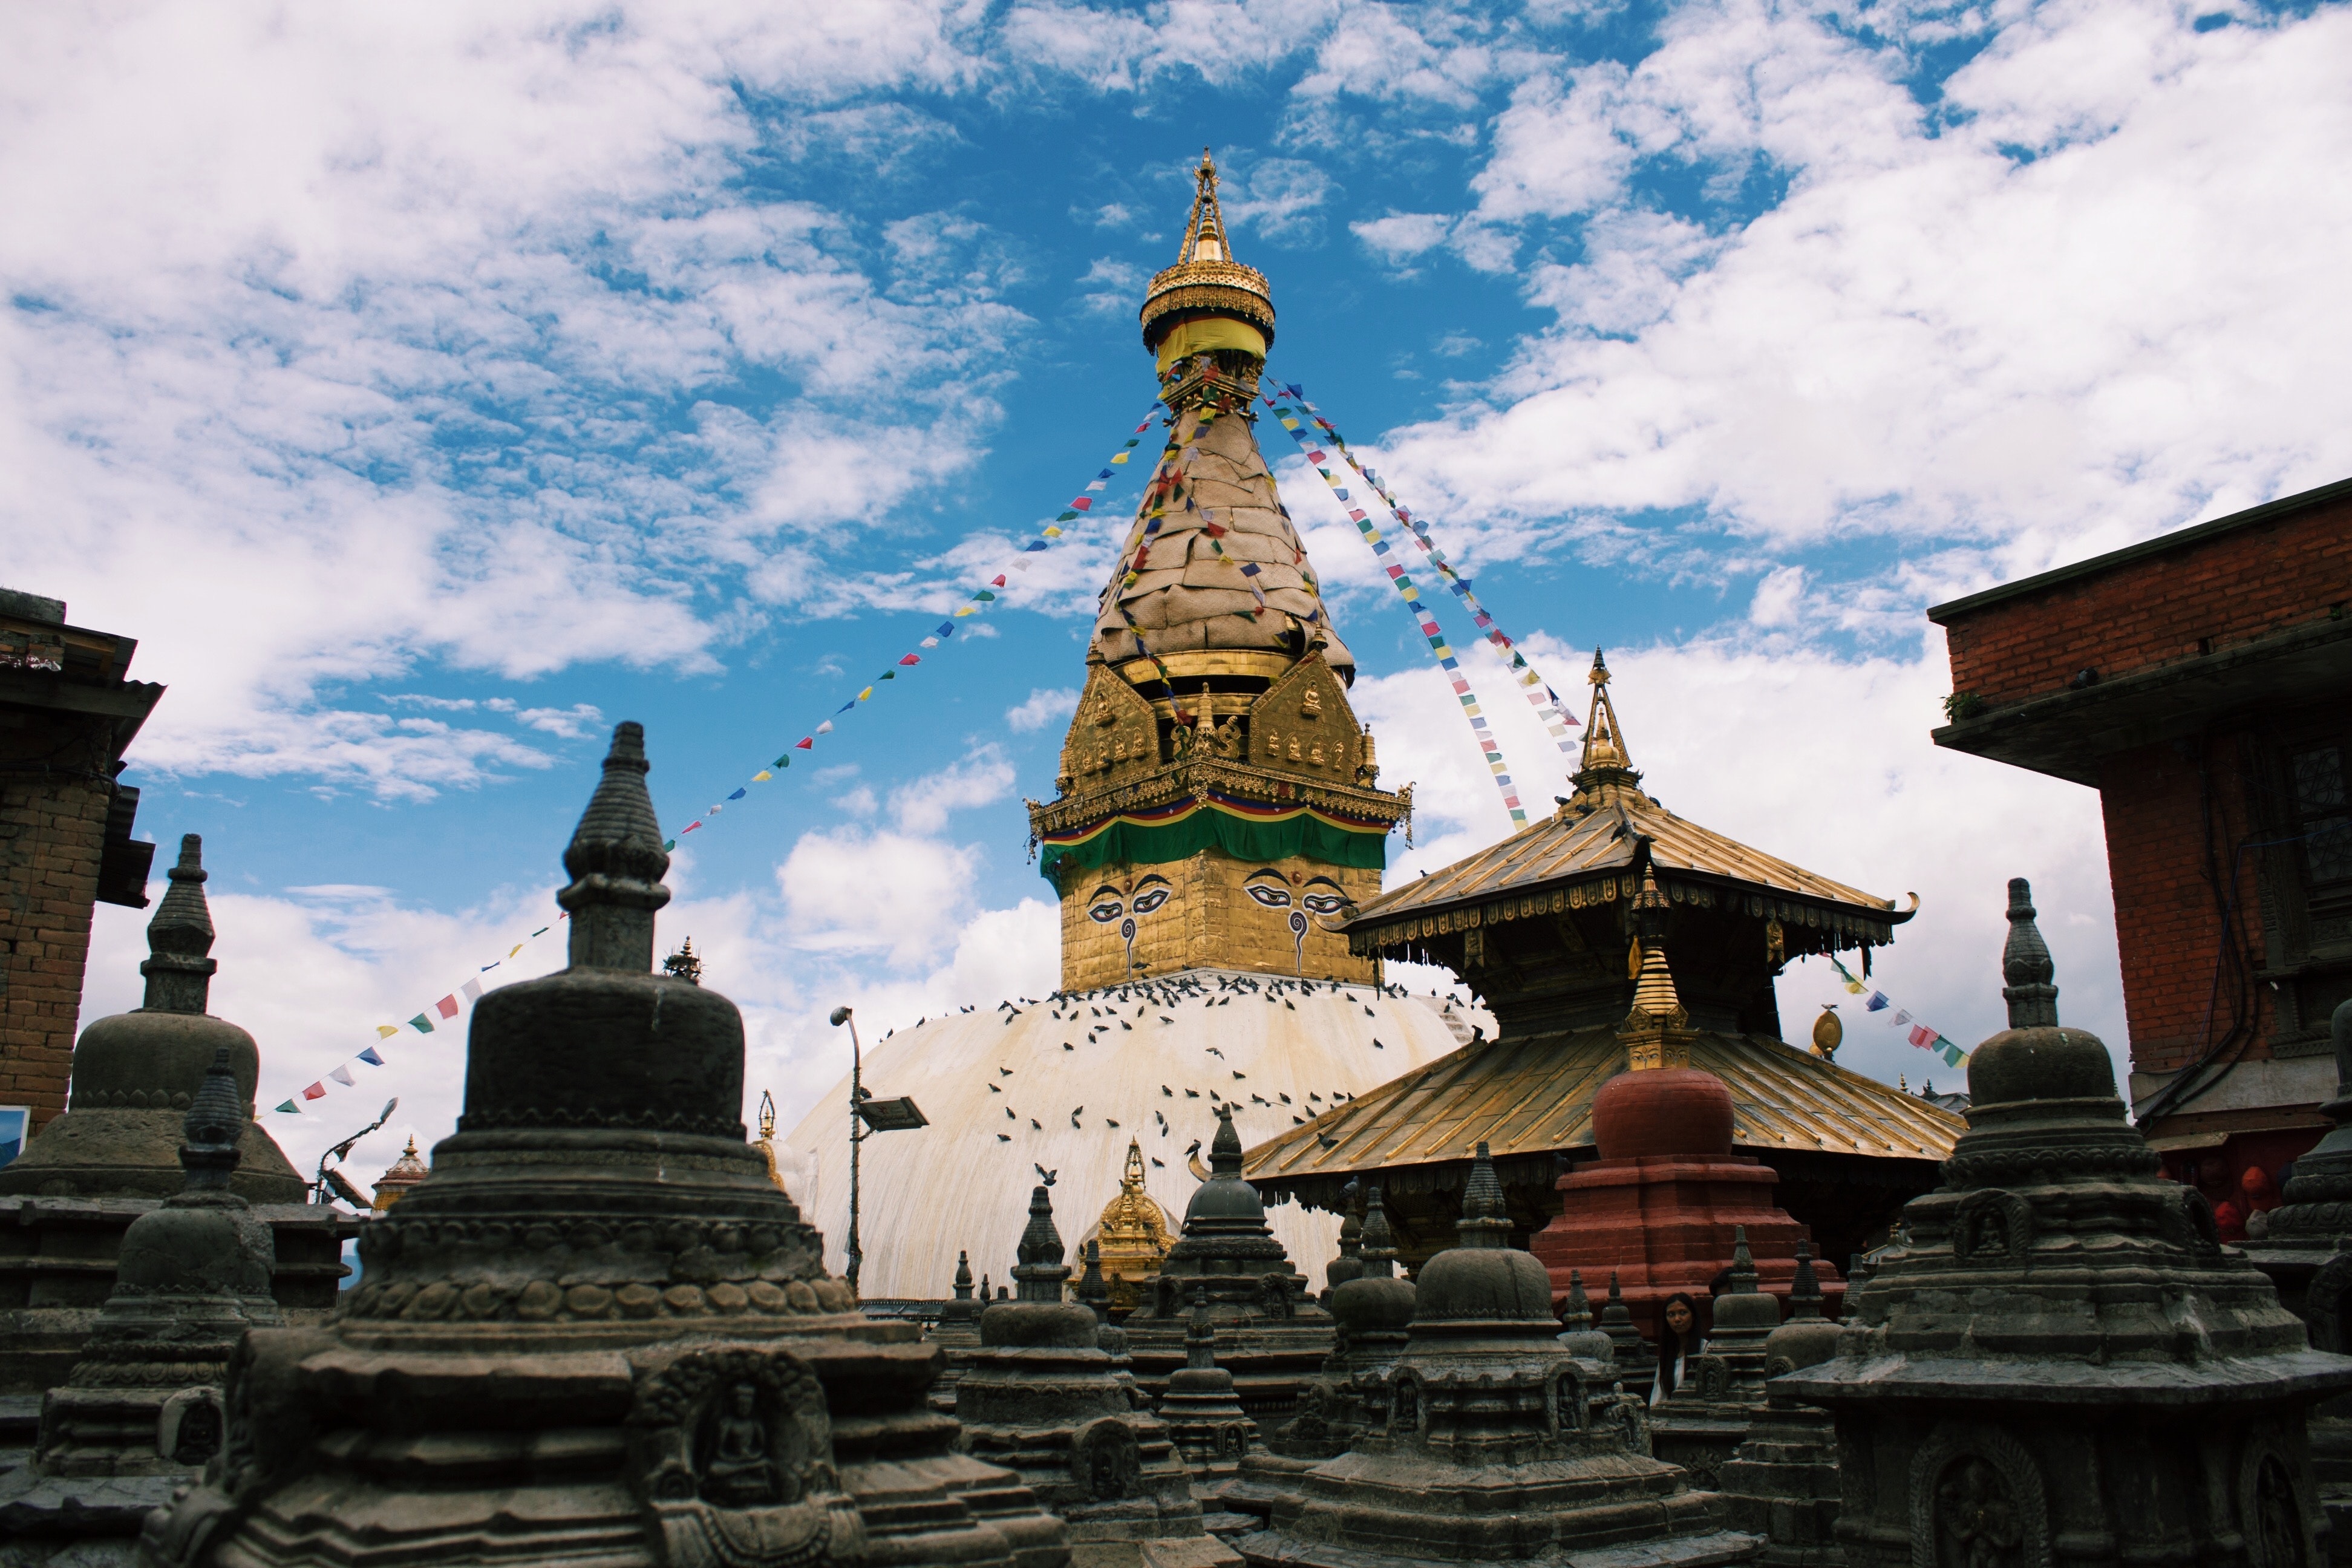
place of worship, temple, landmark, spire, finial, building, architecture, historic site, monastery, sky, wat, roof, chinese architecture, stupa, hindu temple, tower, pagoda